Answer in natural language. Which object is closer to the camera taking this photo, brown top white leg dining table (highlighted by a blue box) or Statue (highlighted by a green box)? Choose between the following options: brown top white leg dining table (highlighted by a blue box) or Statue (highlighted by a green box)
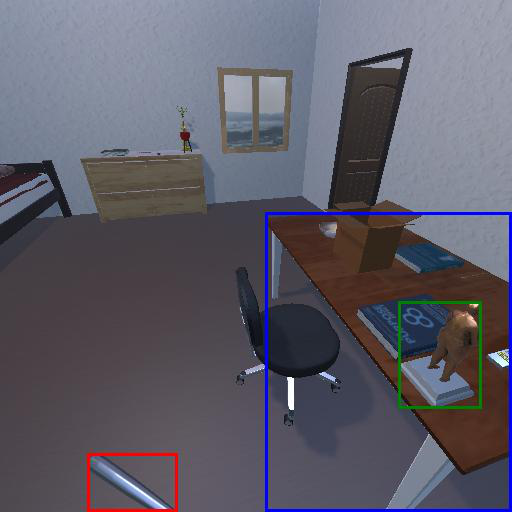
<answer>Statue (highlighted by a green box)</answer>